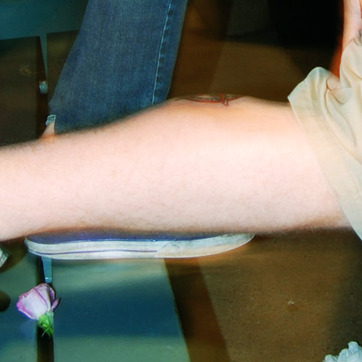
Material: skin